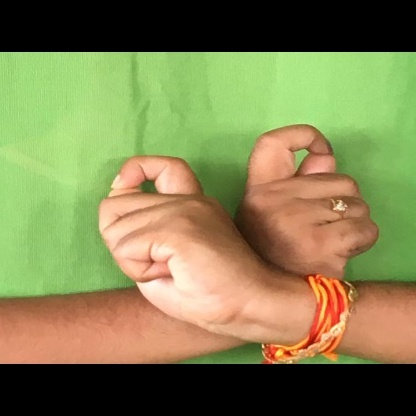
Mudra: Berunda